Qutb Minar complex

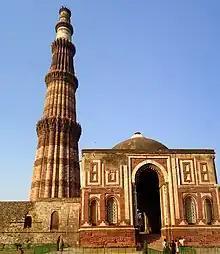
Qutb Minar and Alai Darwaza (Alai Gate), the entrance to the Quwwat-Ul-Islam Mosque

The Qutb Minar is inspired by the Minaret of Jam in Afghanistan, it is an important example of early Afghan architecture, which later evolved into Indo-Islamic Architecture. The Qutb Minar is 72.5 metres (239 ft) high, making it the tallest minaret in the world built of bricks. It has five distinct storeys, each marked by a projecting balcony carried on muqarnas corbel and tapers from a diameter 14.3 metres at the base to 2.7 metres at the top, which is 379 steps away. It is listed as a UNESCO World Heritage Site along with surrounding buildings and monuments.